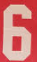
Number: 6